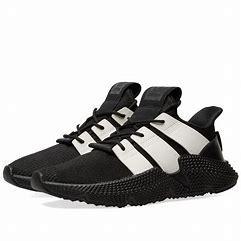
Brand: Adidas
Model: Prophere